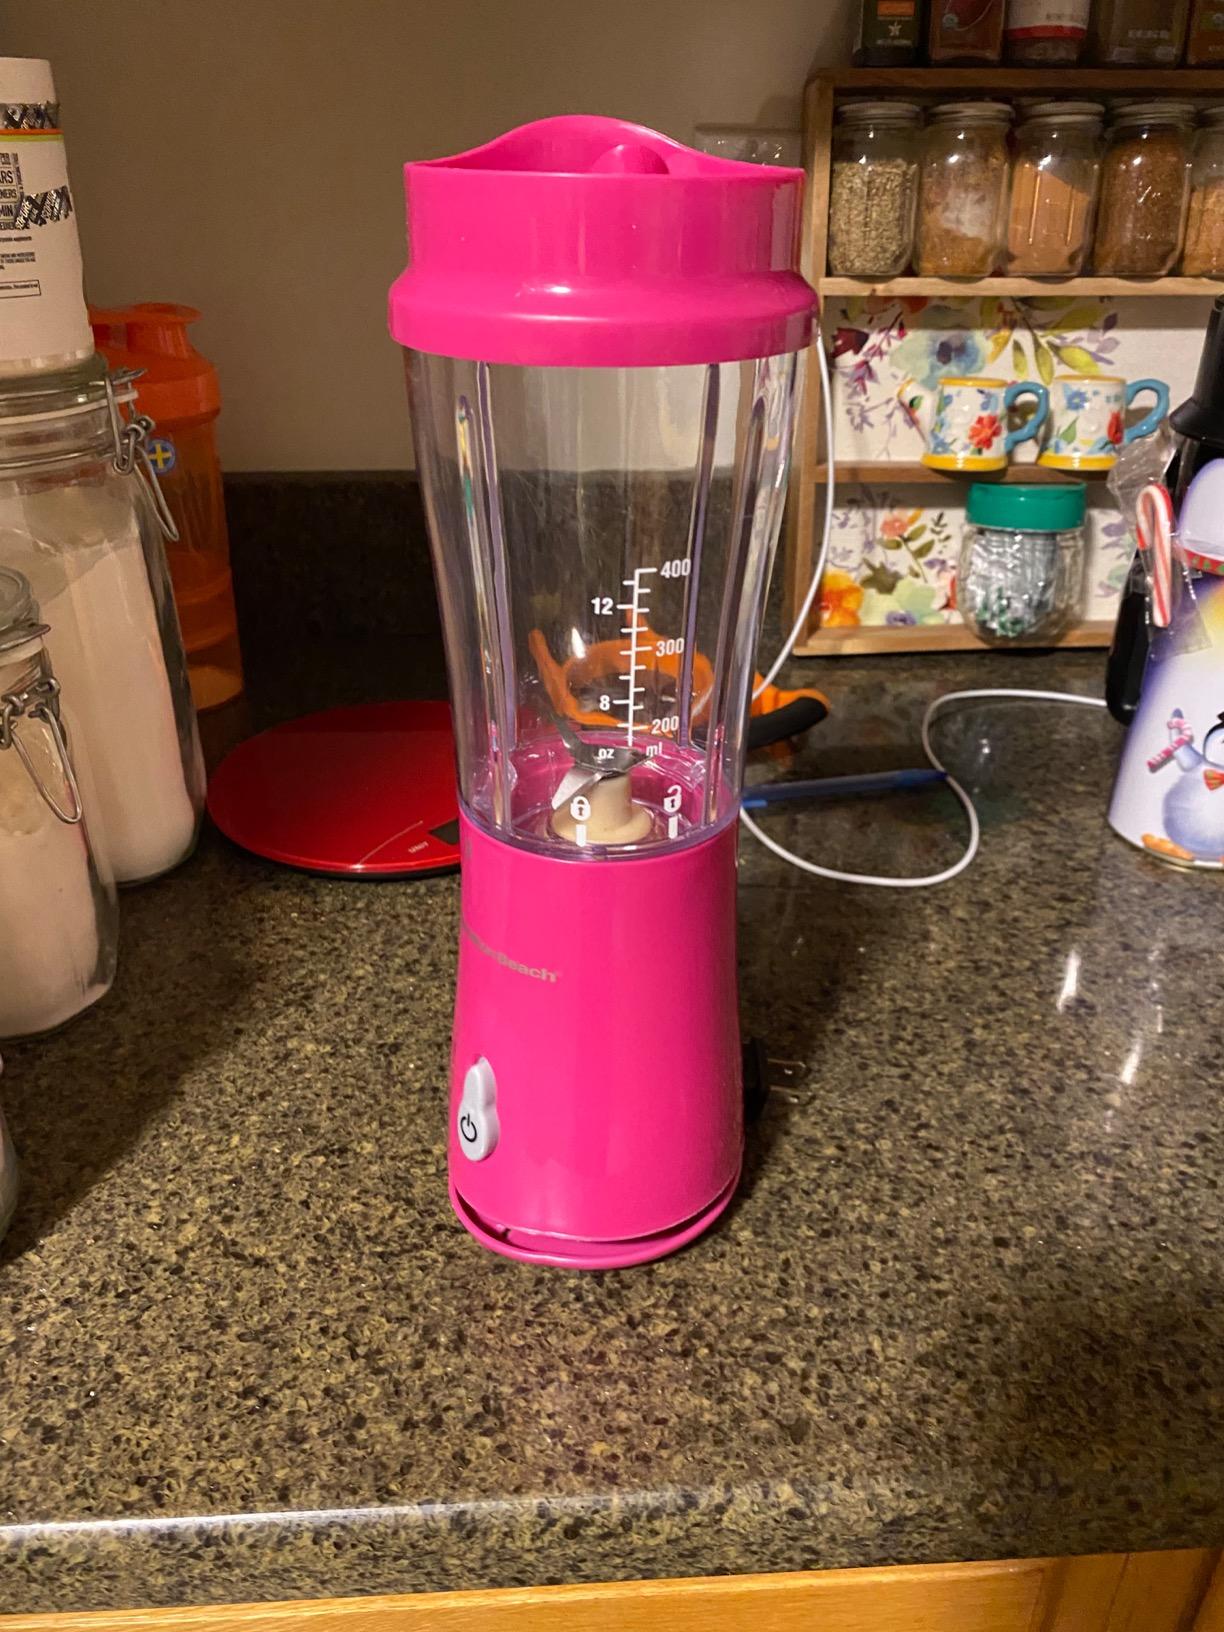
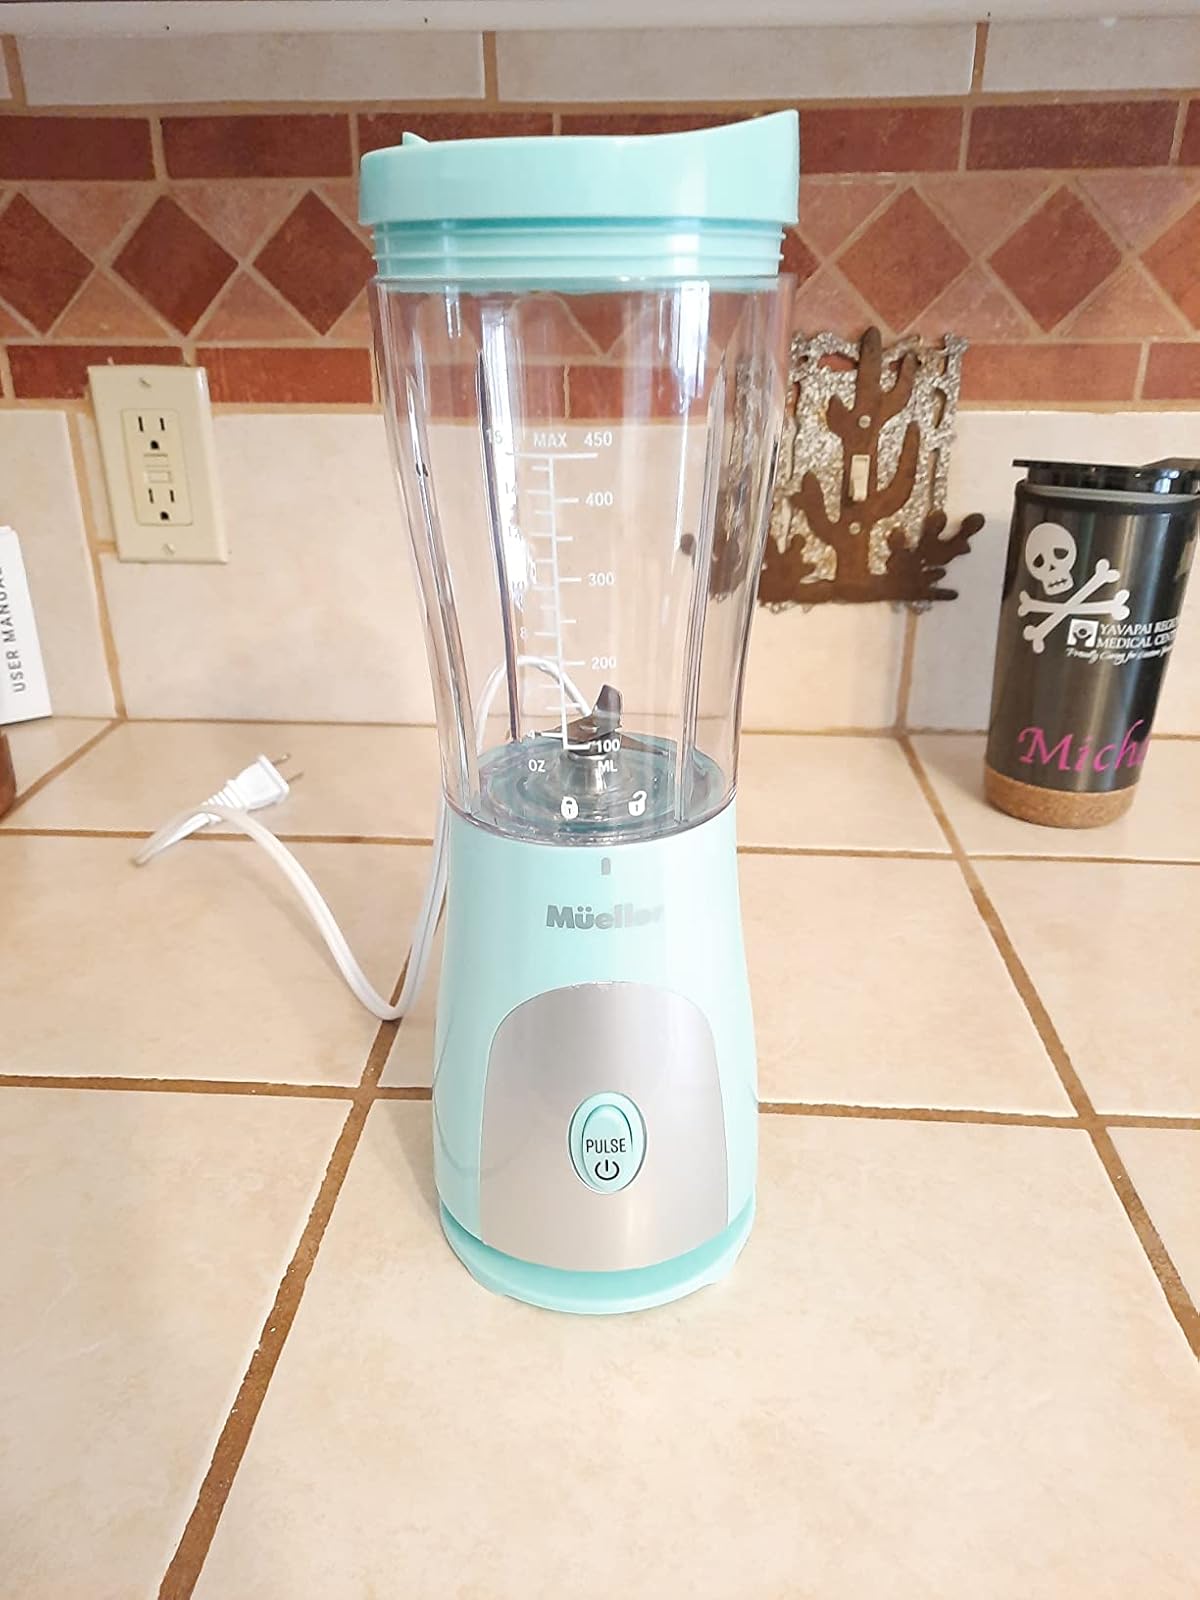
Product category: items_blender
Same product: no